Winslow Congregational Church

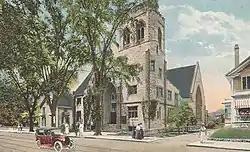
Demolished

Winslow Congregational Church was a historic church building located at 61 Winthrop Street in Taunton, Massachusetts. The church was built in 1897 and added to the National Historic Register in 1984. At that time, it was considered one of the city's "most impressive" 19th century churches, with its sandstone construction and Gothic detailing.